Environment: lab
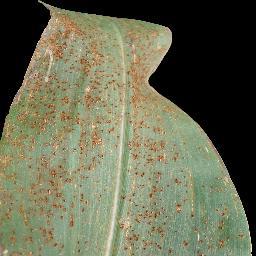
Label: common_rust